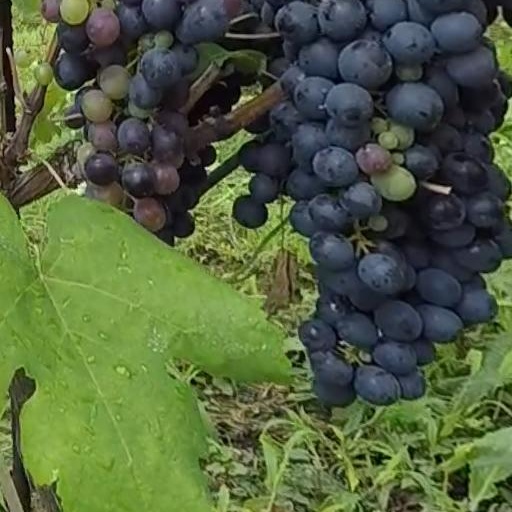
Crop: grape